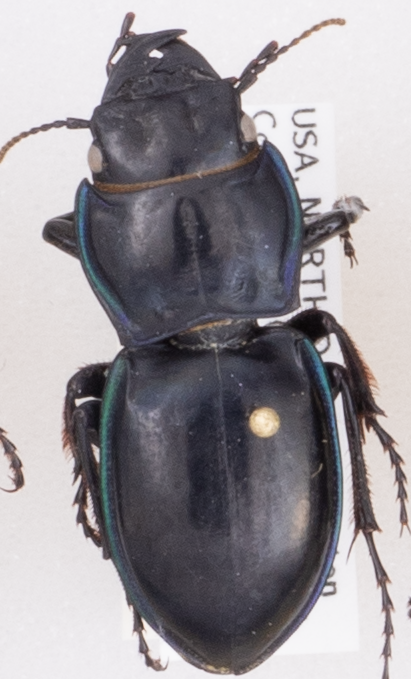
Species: Pasimachus elongatus
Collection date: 2020-06-23
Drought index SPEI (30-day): -2.09
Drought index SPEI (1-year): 0.54
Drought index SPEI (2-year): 1.28